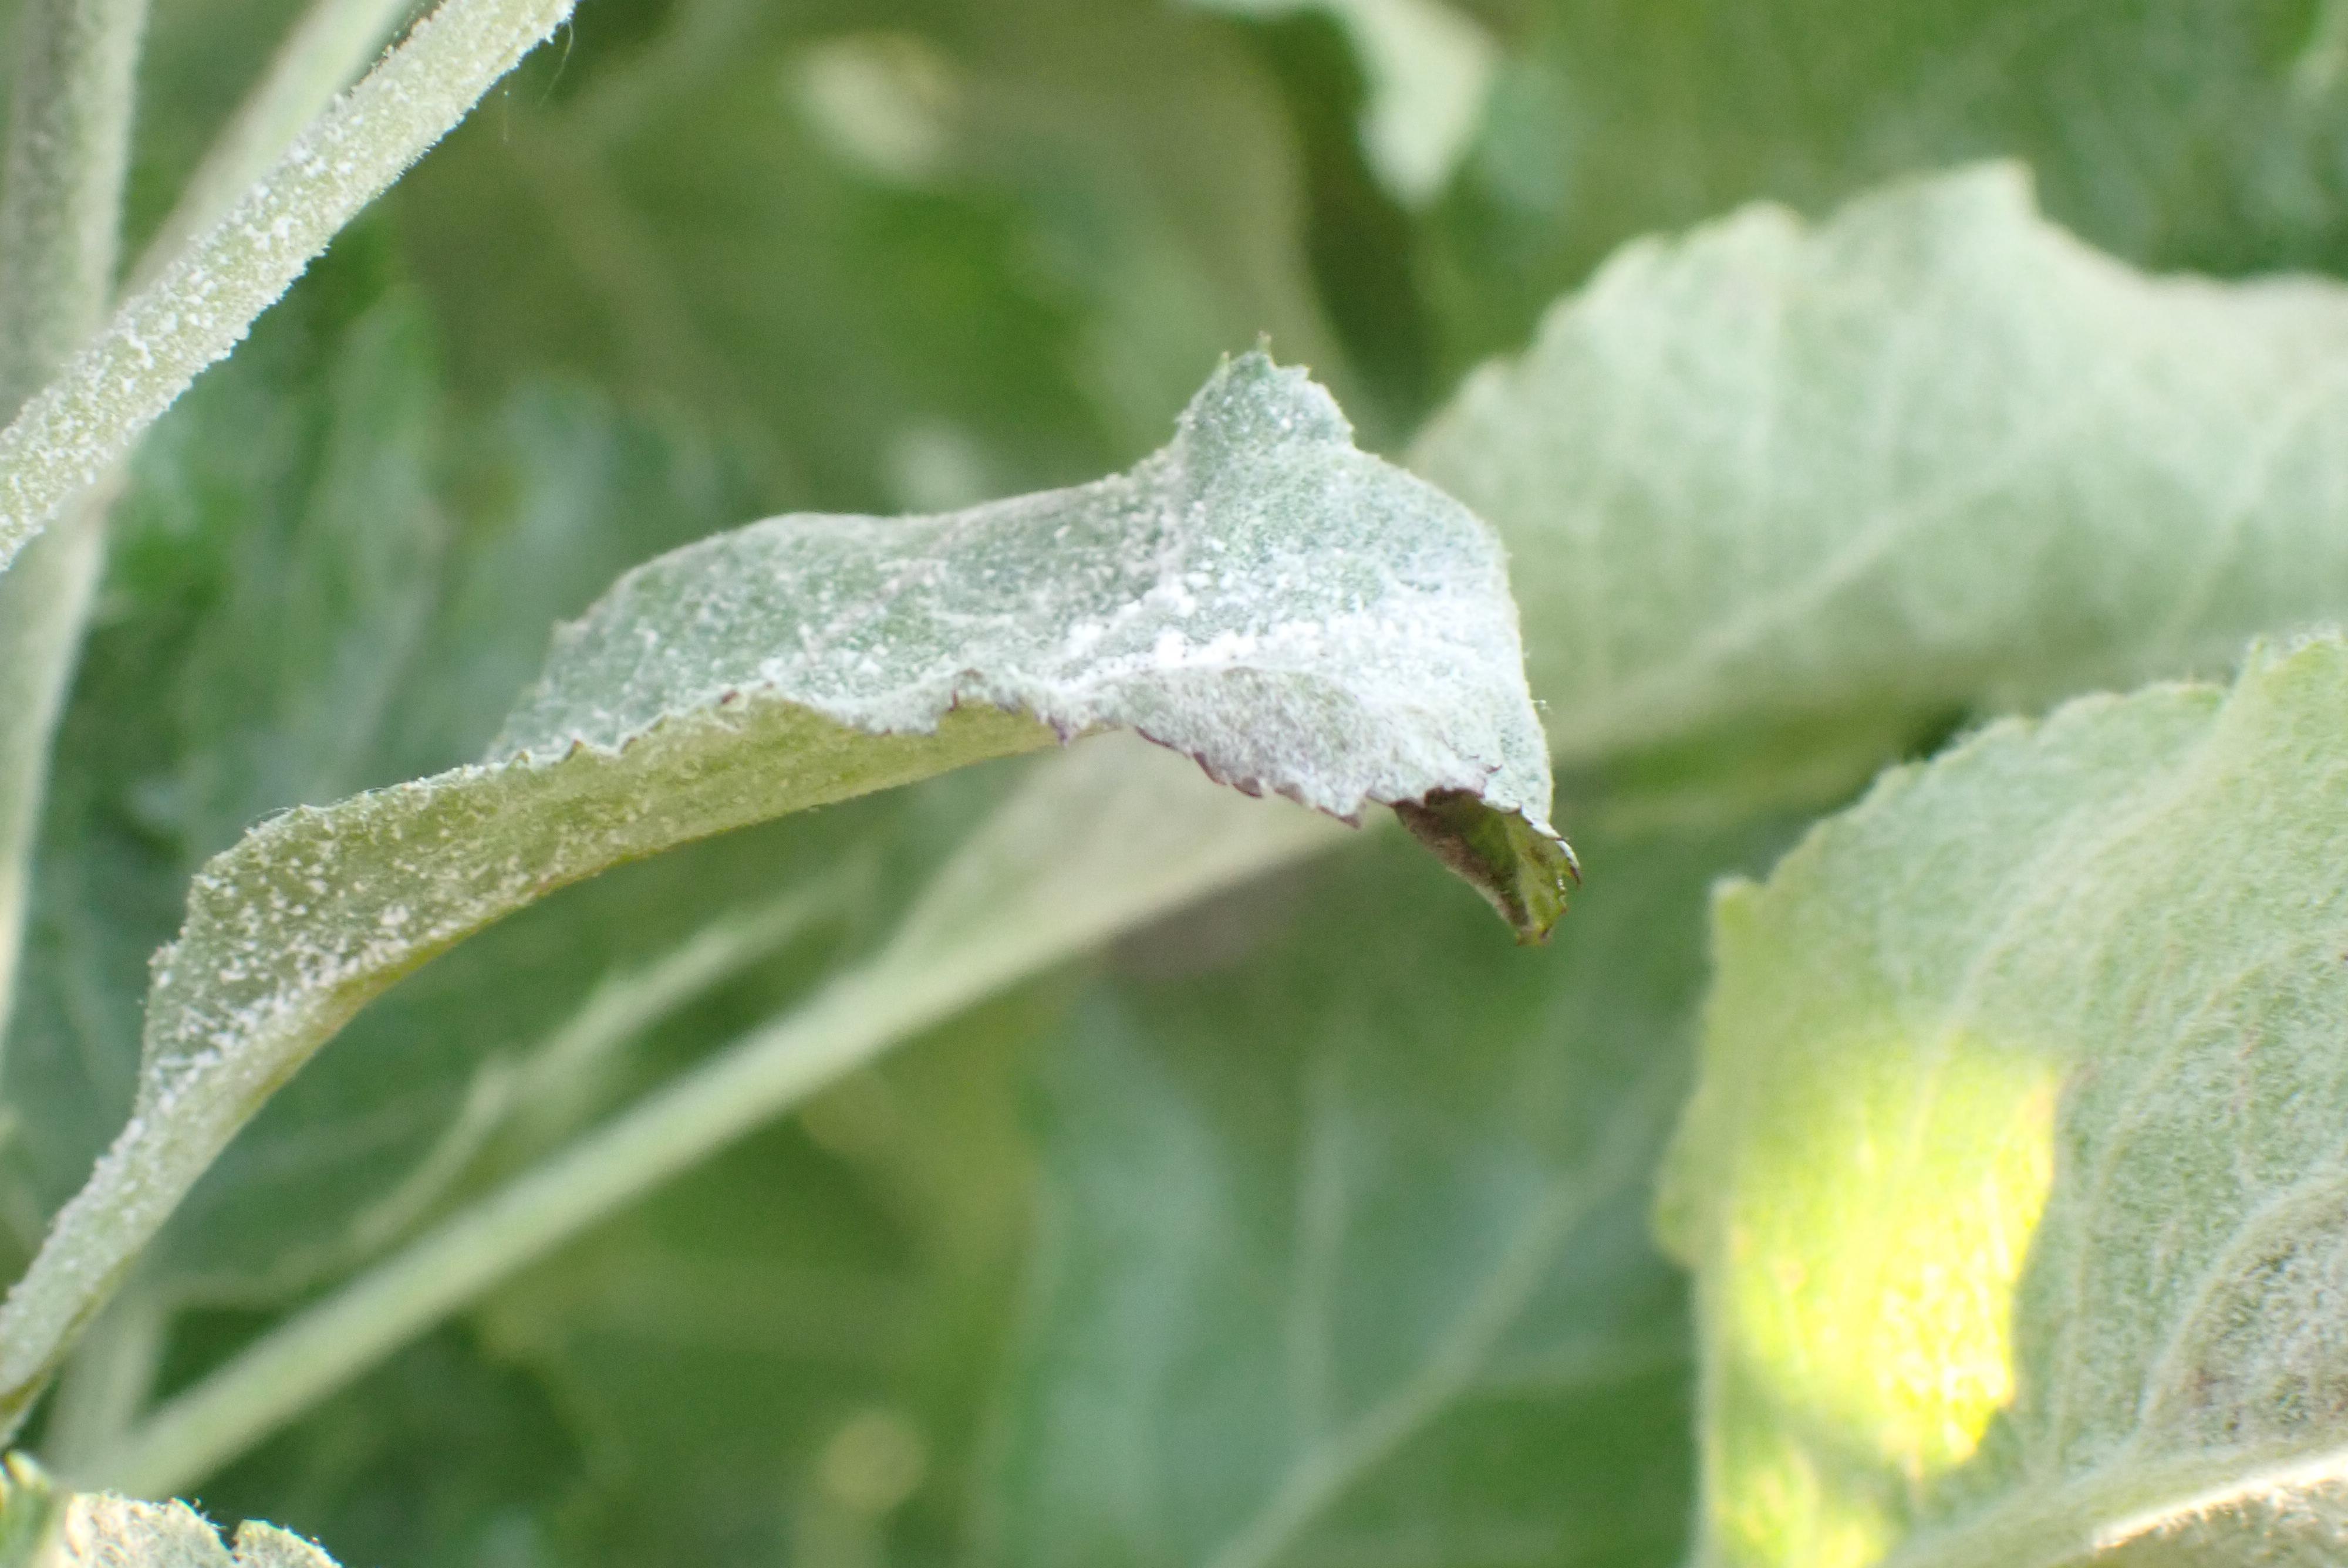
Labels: powdery_mildew